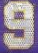
Number: 9